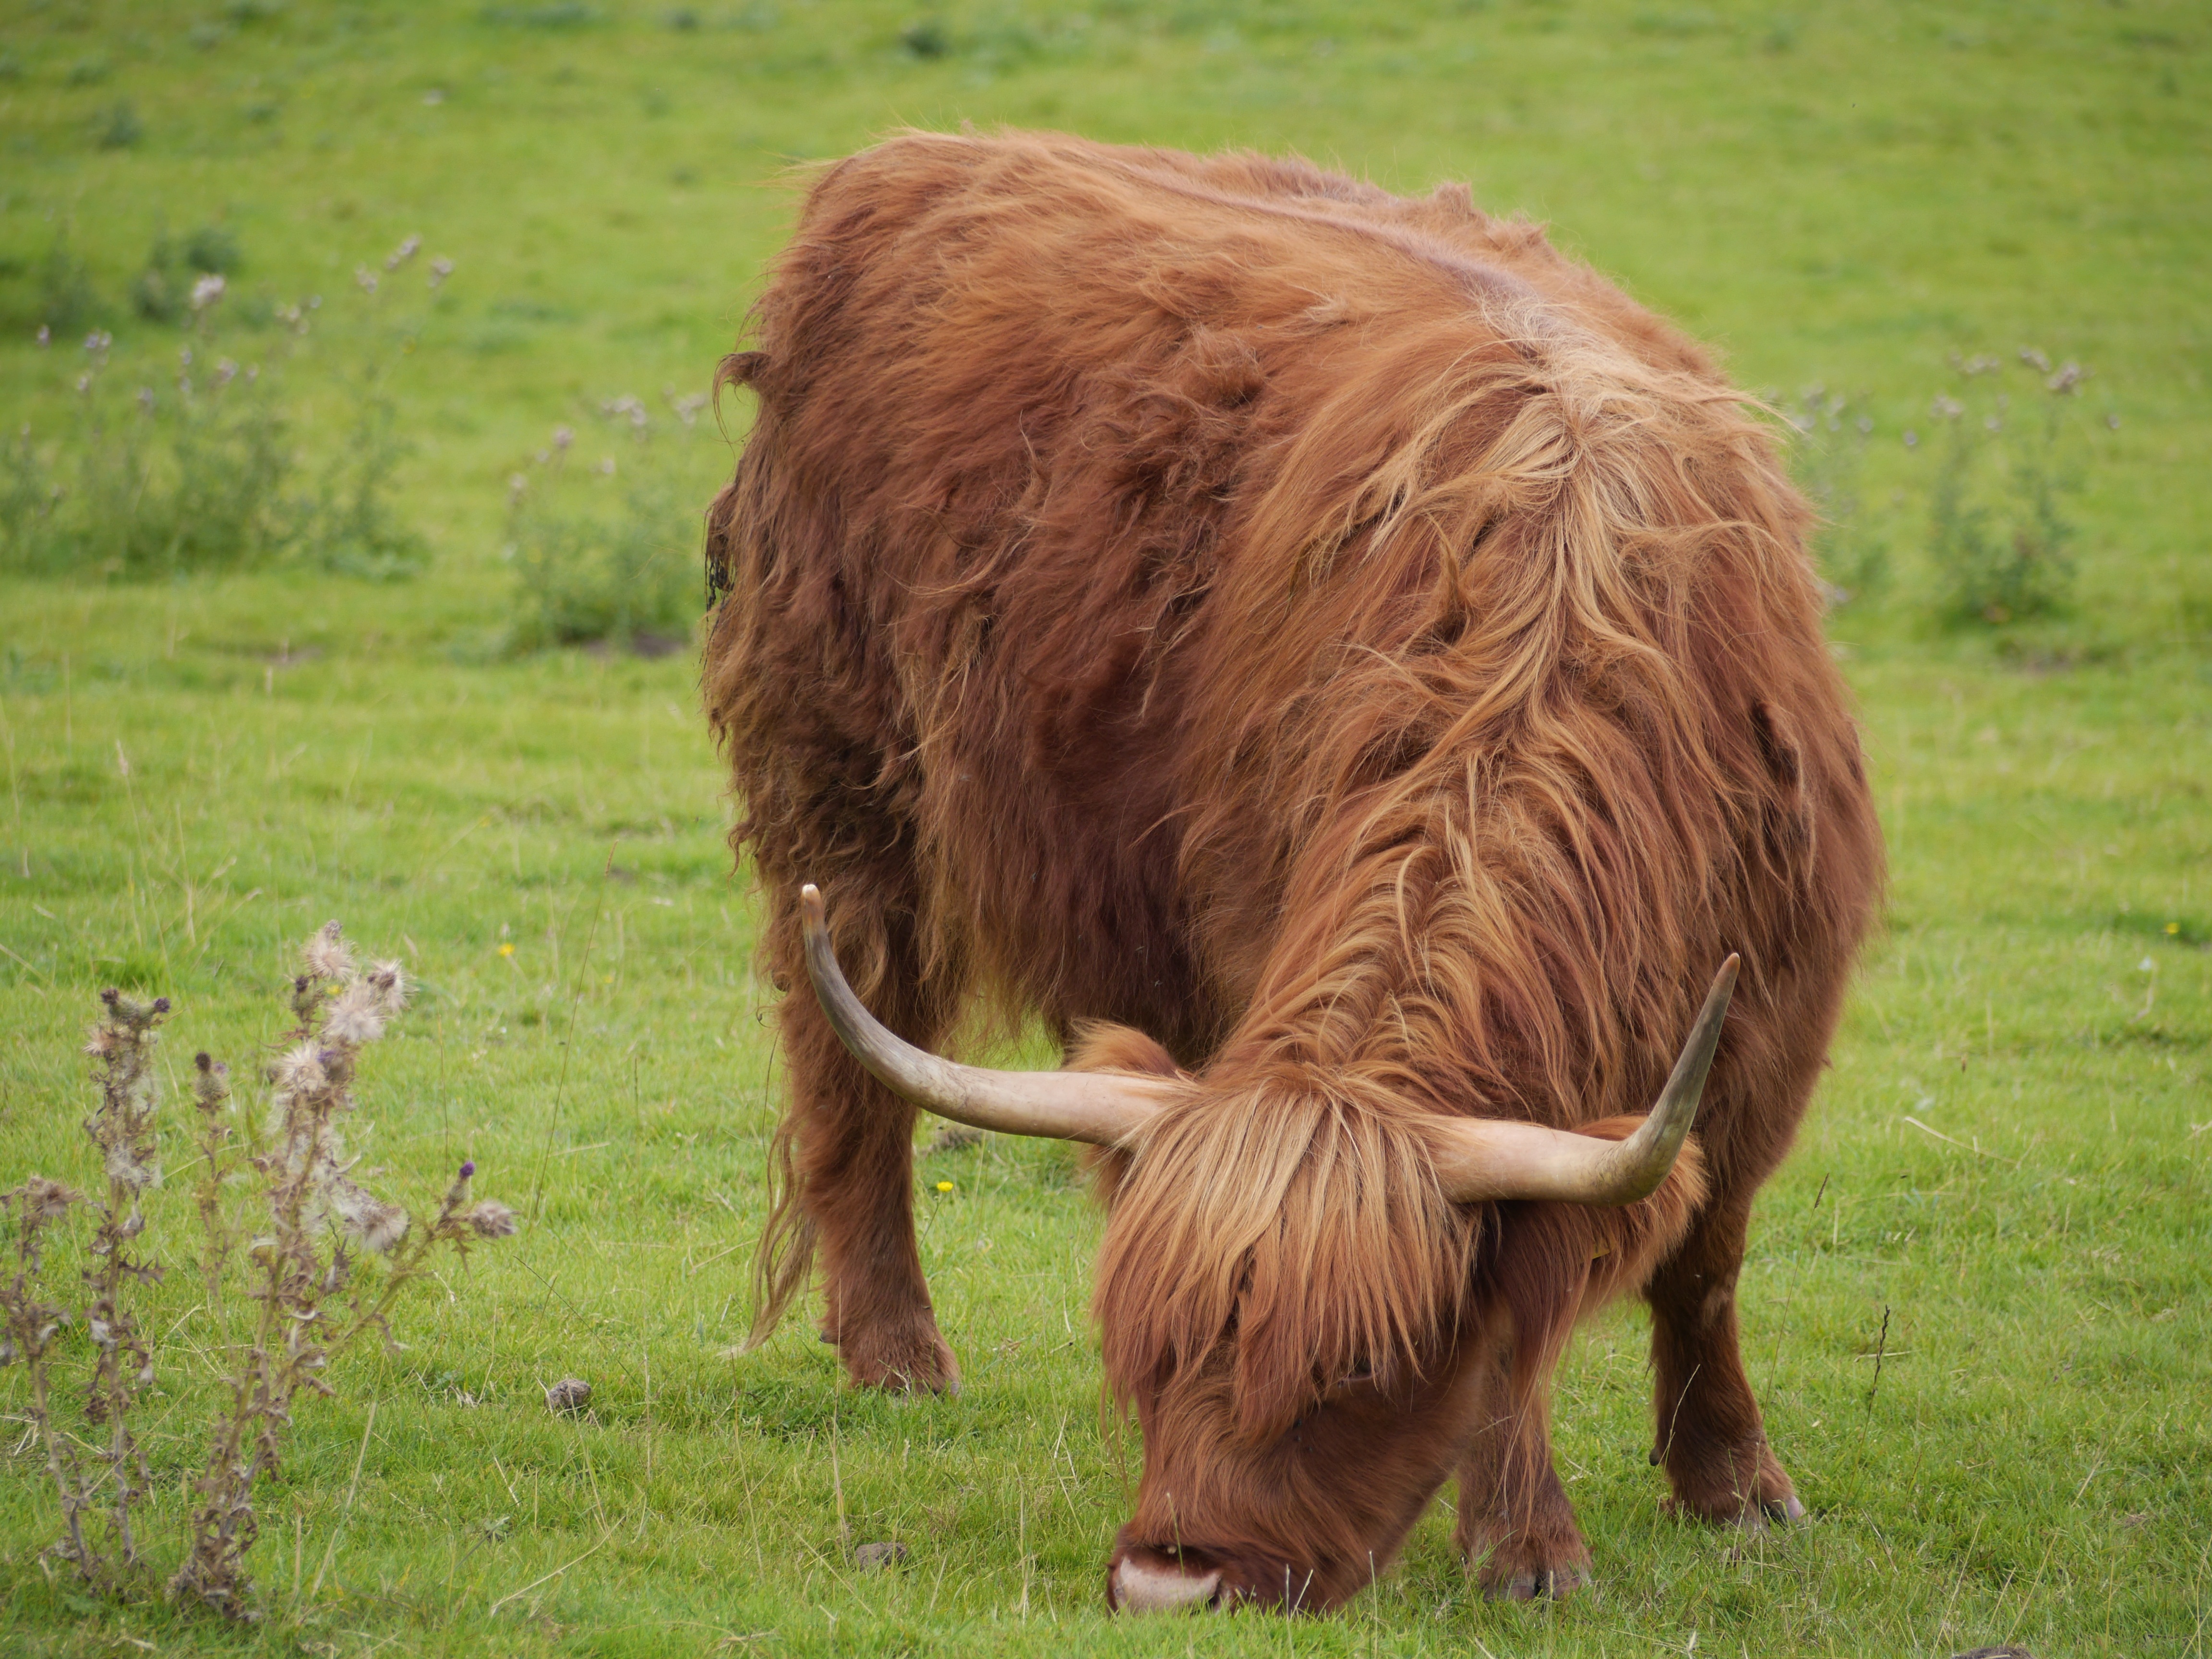
grass, field, farm, meadow, prairie, animal, wildlife, cow, herd, pasture, grazing, livestock, mammal, mane, agriculture, highland, bovine, fauna, grassland, vertebrate, yak, horns, rural area, cattle like mammal, cow goat family, muskox